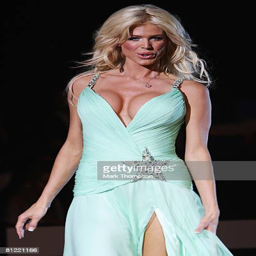
model appears at show and auction held